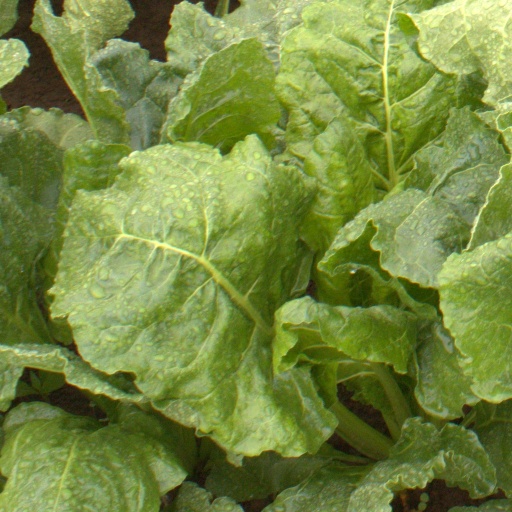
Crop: sugar beet